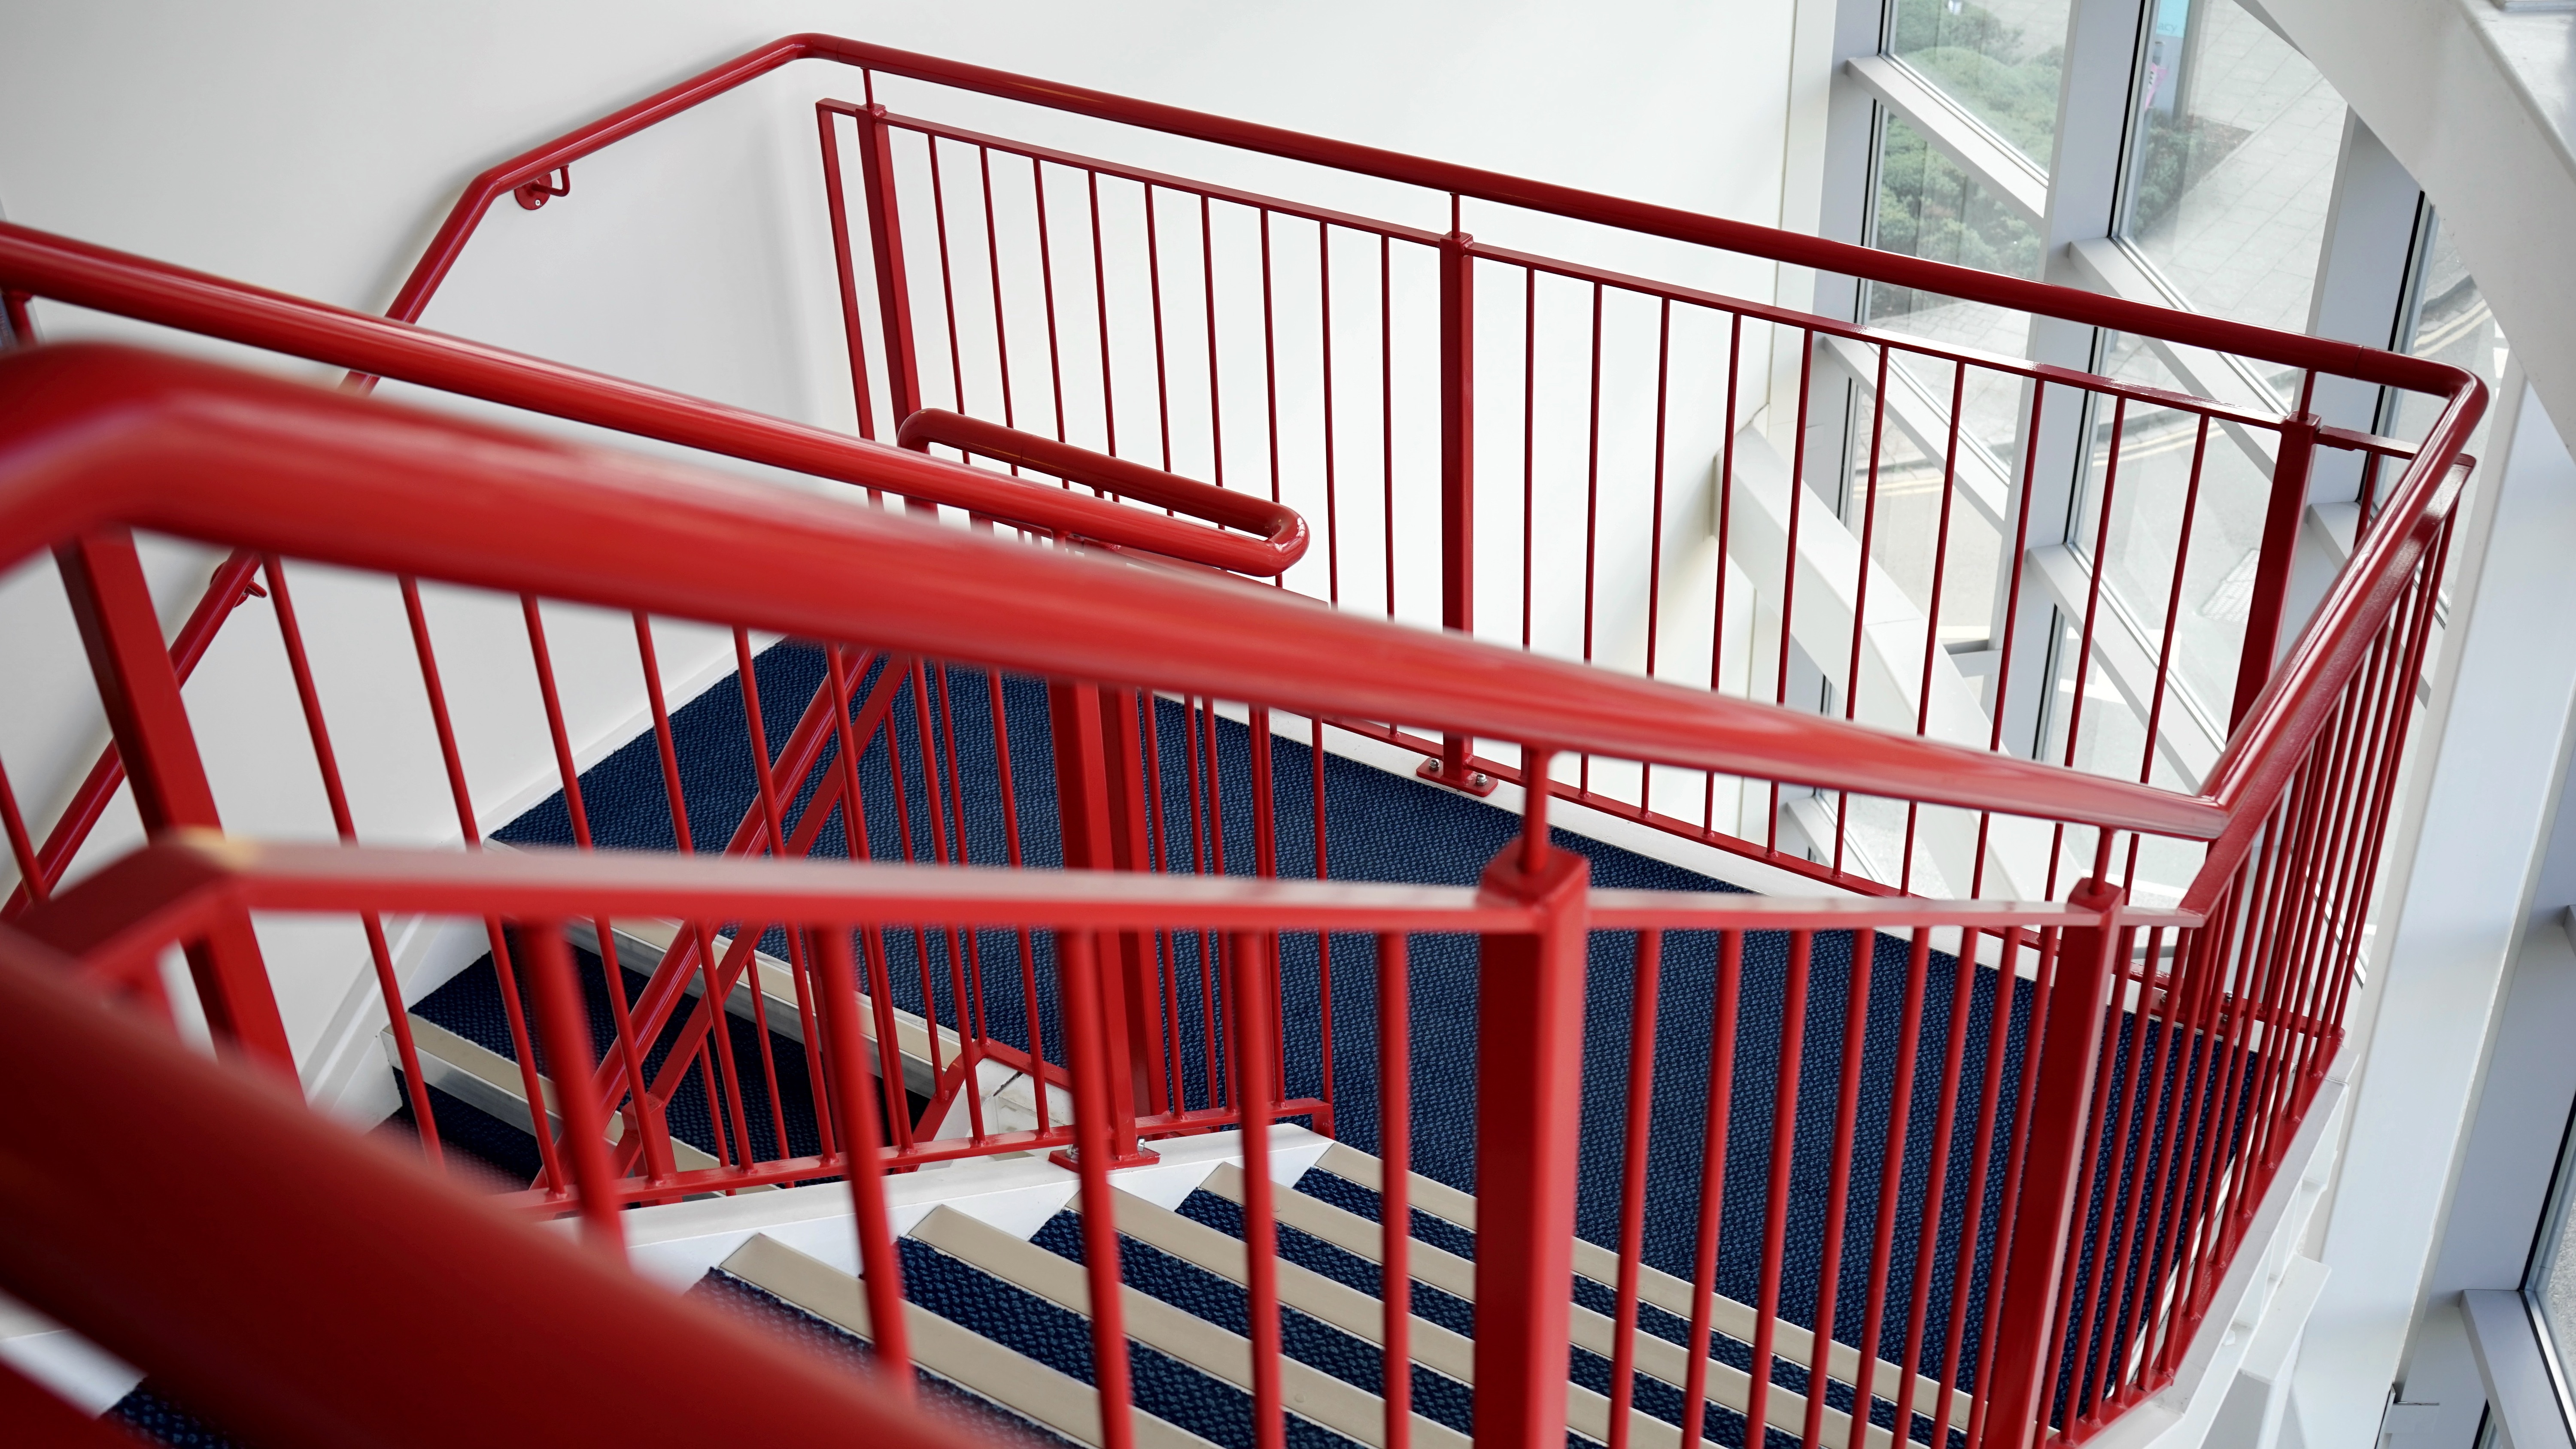
light, architecture, white, floor, interior, building, wall, step, staircase, steel, construction, railing, high, red, exit, entrance, color, space, metal, office, indoor, stairway, modern, stairwell, handrail, product, design, stairs, playground, style, upstairs, stylish, ascending, walk way